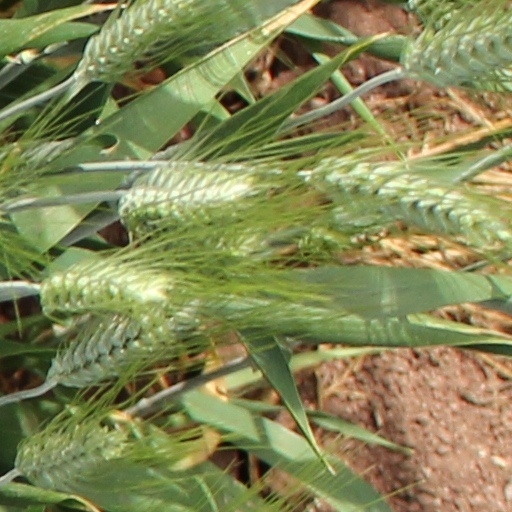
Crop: wheat